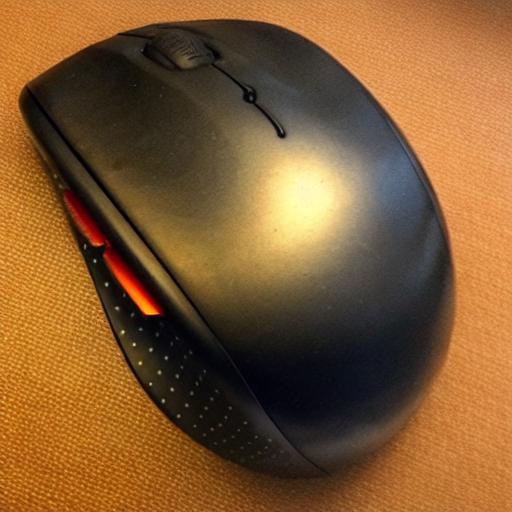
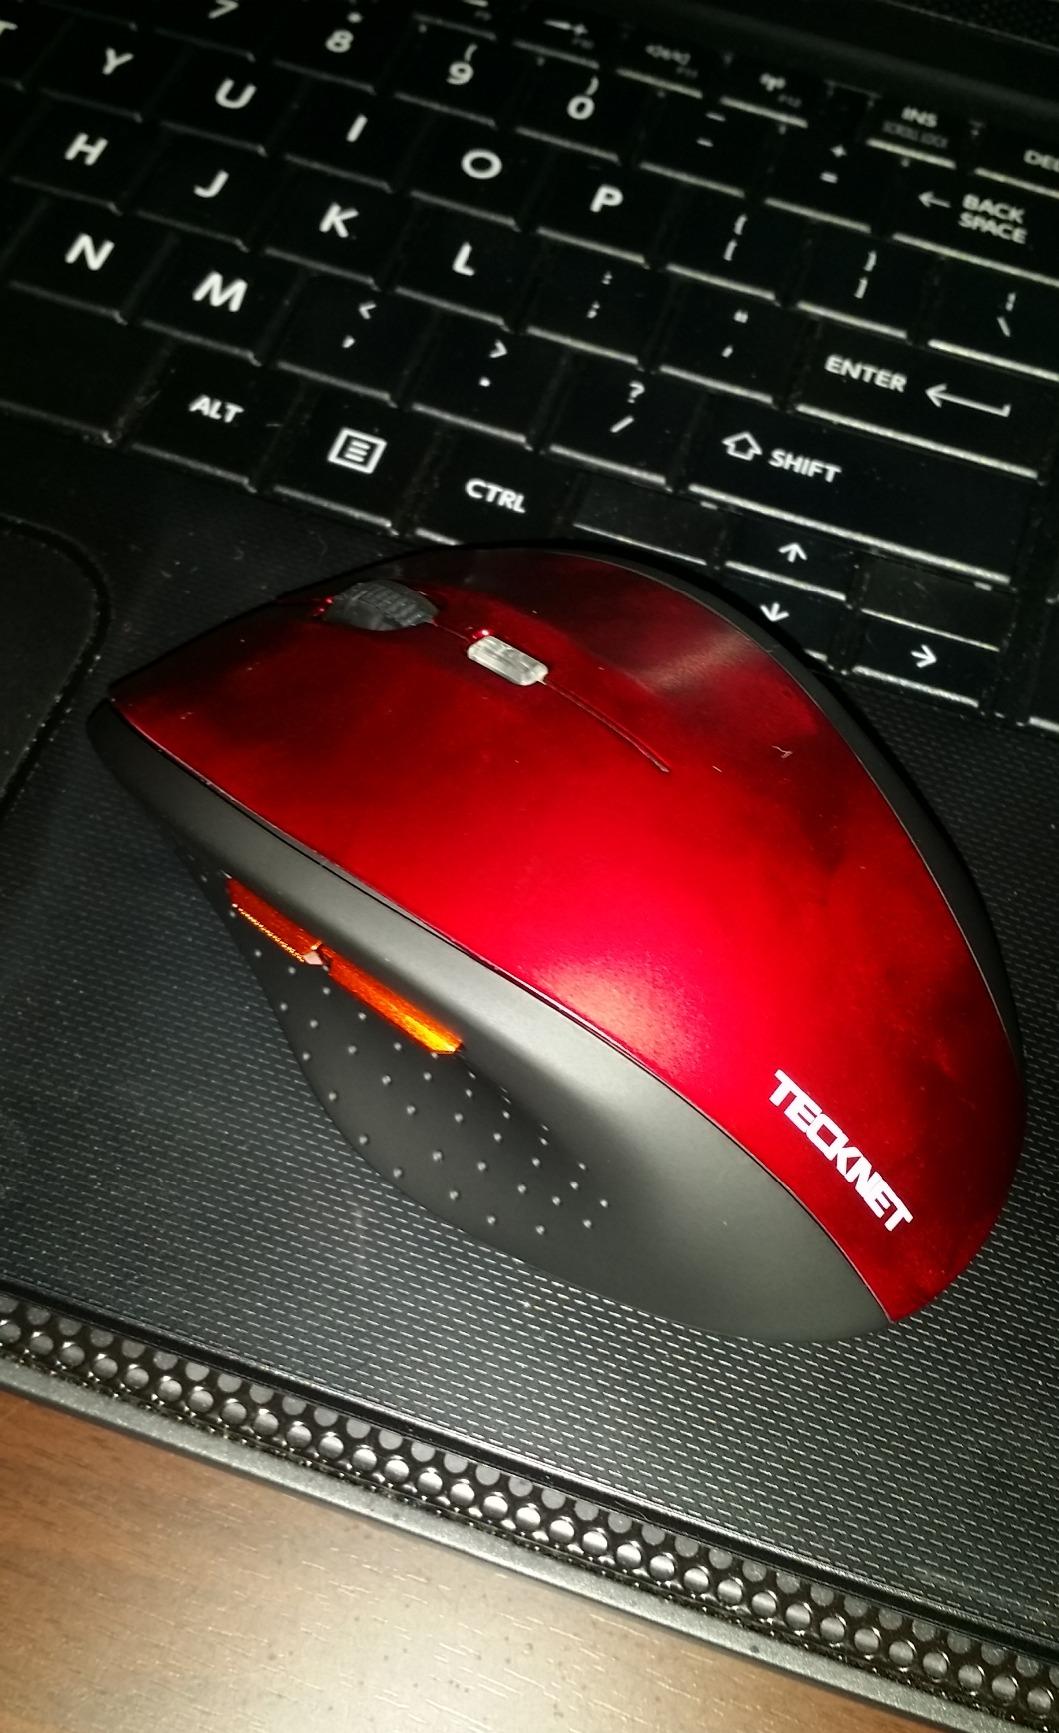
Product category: mouse
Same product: no